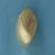
Maize quality: Good